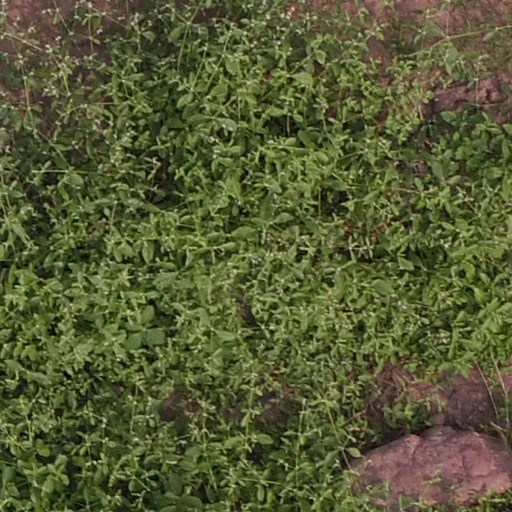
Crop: maize; corn